Blackbear (musician)

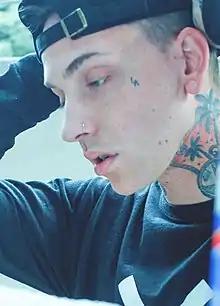
Blackbear in 2014

Matthew Tyler Musto (born November 27, 1990), known professionally as Blackbear (stylized as blackbear), is an American musician, singer, songwriter, and record producer. He has released six studio albums, six EPs, one mixtape and two collaborative albums. Musto is also a member of the alternative hip-hop duo Mansionz with singer Mike Posner.